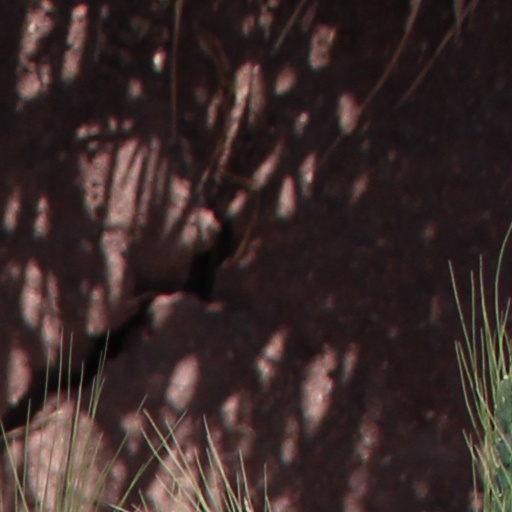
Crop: wheat